Menno van Coehoorn

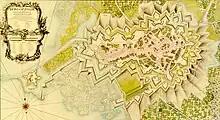
Bergen op Zoom in 1747. Most of Van Coehoorn's ideas to strengthen the fortress were only completed after his death; note the diversion of the river Scheldt.

The focus of the 1695 Allied campaign was the second Siege of Namur. The fortifications had been strengthened by Vauban, while Marshall Boufflers had a garrison of 13,000. Van Coehoorn was put in charge of siege operations and quickly captured the outer City; by mid-August, the Citadel remained largely intact and William was growing impatient. A battery of 200 guns was established and on 21 August began a continuous 24 hour bombardment of the Citadel's lower defences; assaults on the resulting breaches were extremely bloody (including 3,000 casualties incurred in just three hours on 30 August), but the defenders surrendered on 4 September.